The Parasites

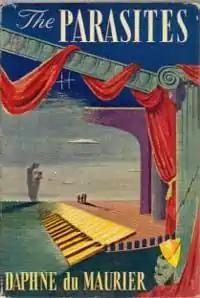
First US edition (Doubleday)

The Parasites is a novel by Daphne du Maurier, first published in 1949. The novel follows an emotionally entangled bohemian family, the Delaneys, who lead complex and frequently scandalous lives, and their strange relationships with one another. The book explores both their childhood and adult life, creating a circle seemingly closed to all outsiders. The world in which they live is sophisticated, gay, and sometimes tragic.